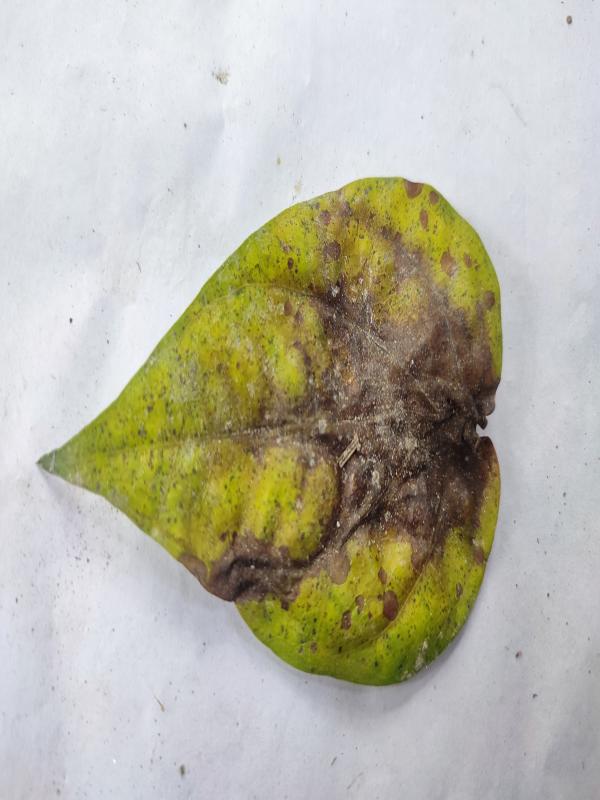
Label: Dried_Leaf